Schlachtgeschwader 1

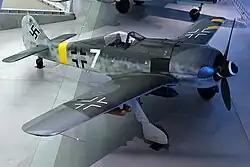
Fw 190 F-8 in late war, "low-visibility" "Balkenkreuz" markings

II./Schl.G 1 stayed on the southern sector and supported the withdrawal. It fought in the Fourth battle of Kharkov, which ended with Soviet forces liberating the city on 22 August. From 4 to 8 September it was pulled off the line and sent to Kiev, only flying missions against Soviet spearheads heading for the Ukrainian capital. Accordingly, because of this and a 14-day recuperation period, losses in September and October 1943 were light. Two group was reformed into II./SG 2; 5. "Staffel" became 8. "Staffel".